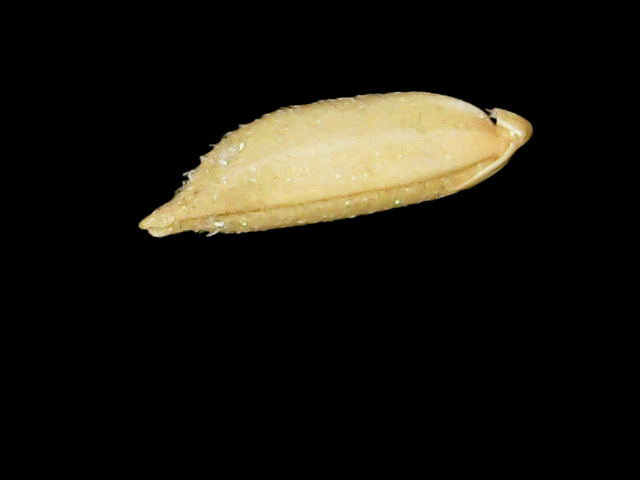
Rice variety: Binadhan12